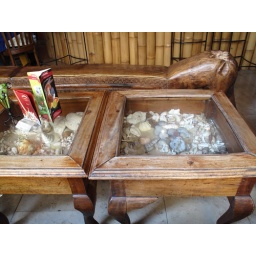
Shells in table in Prague bar